Wasserwacht

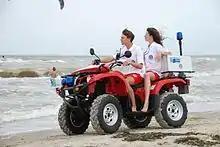
ATV used by Wasserwacht Lifeguards

This group is responsible for the education and training of lifeguards, swiftwater rescuers and rescue swimmers. It cooperates with German civil protection and German fire services, especially concerning floods.